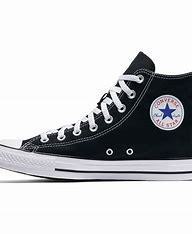
Brand: Converse
Model: Chuck Taylor All Star Top